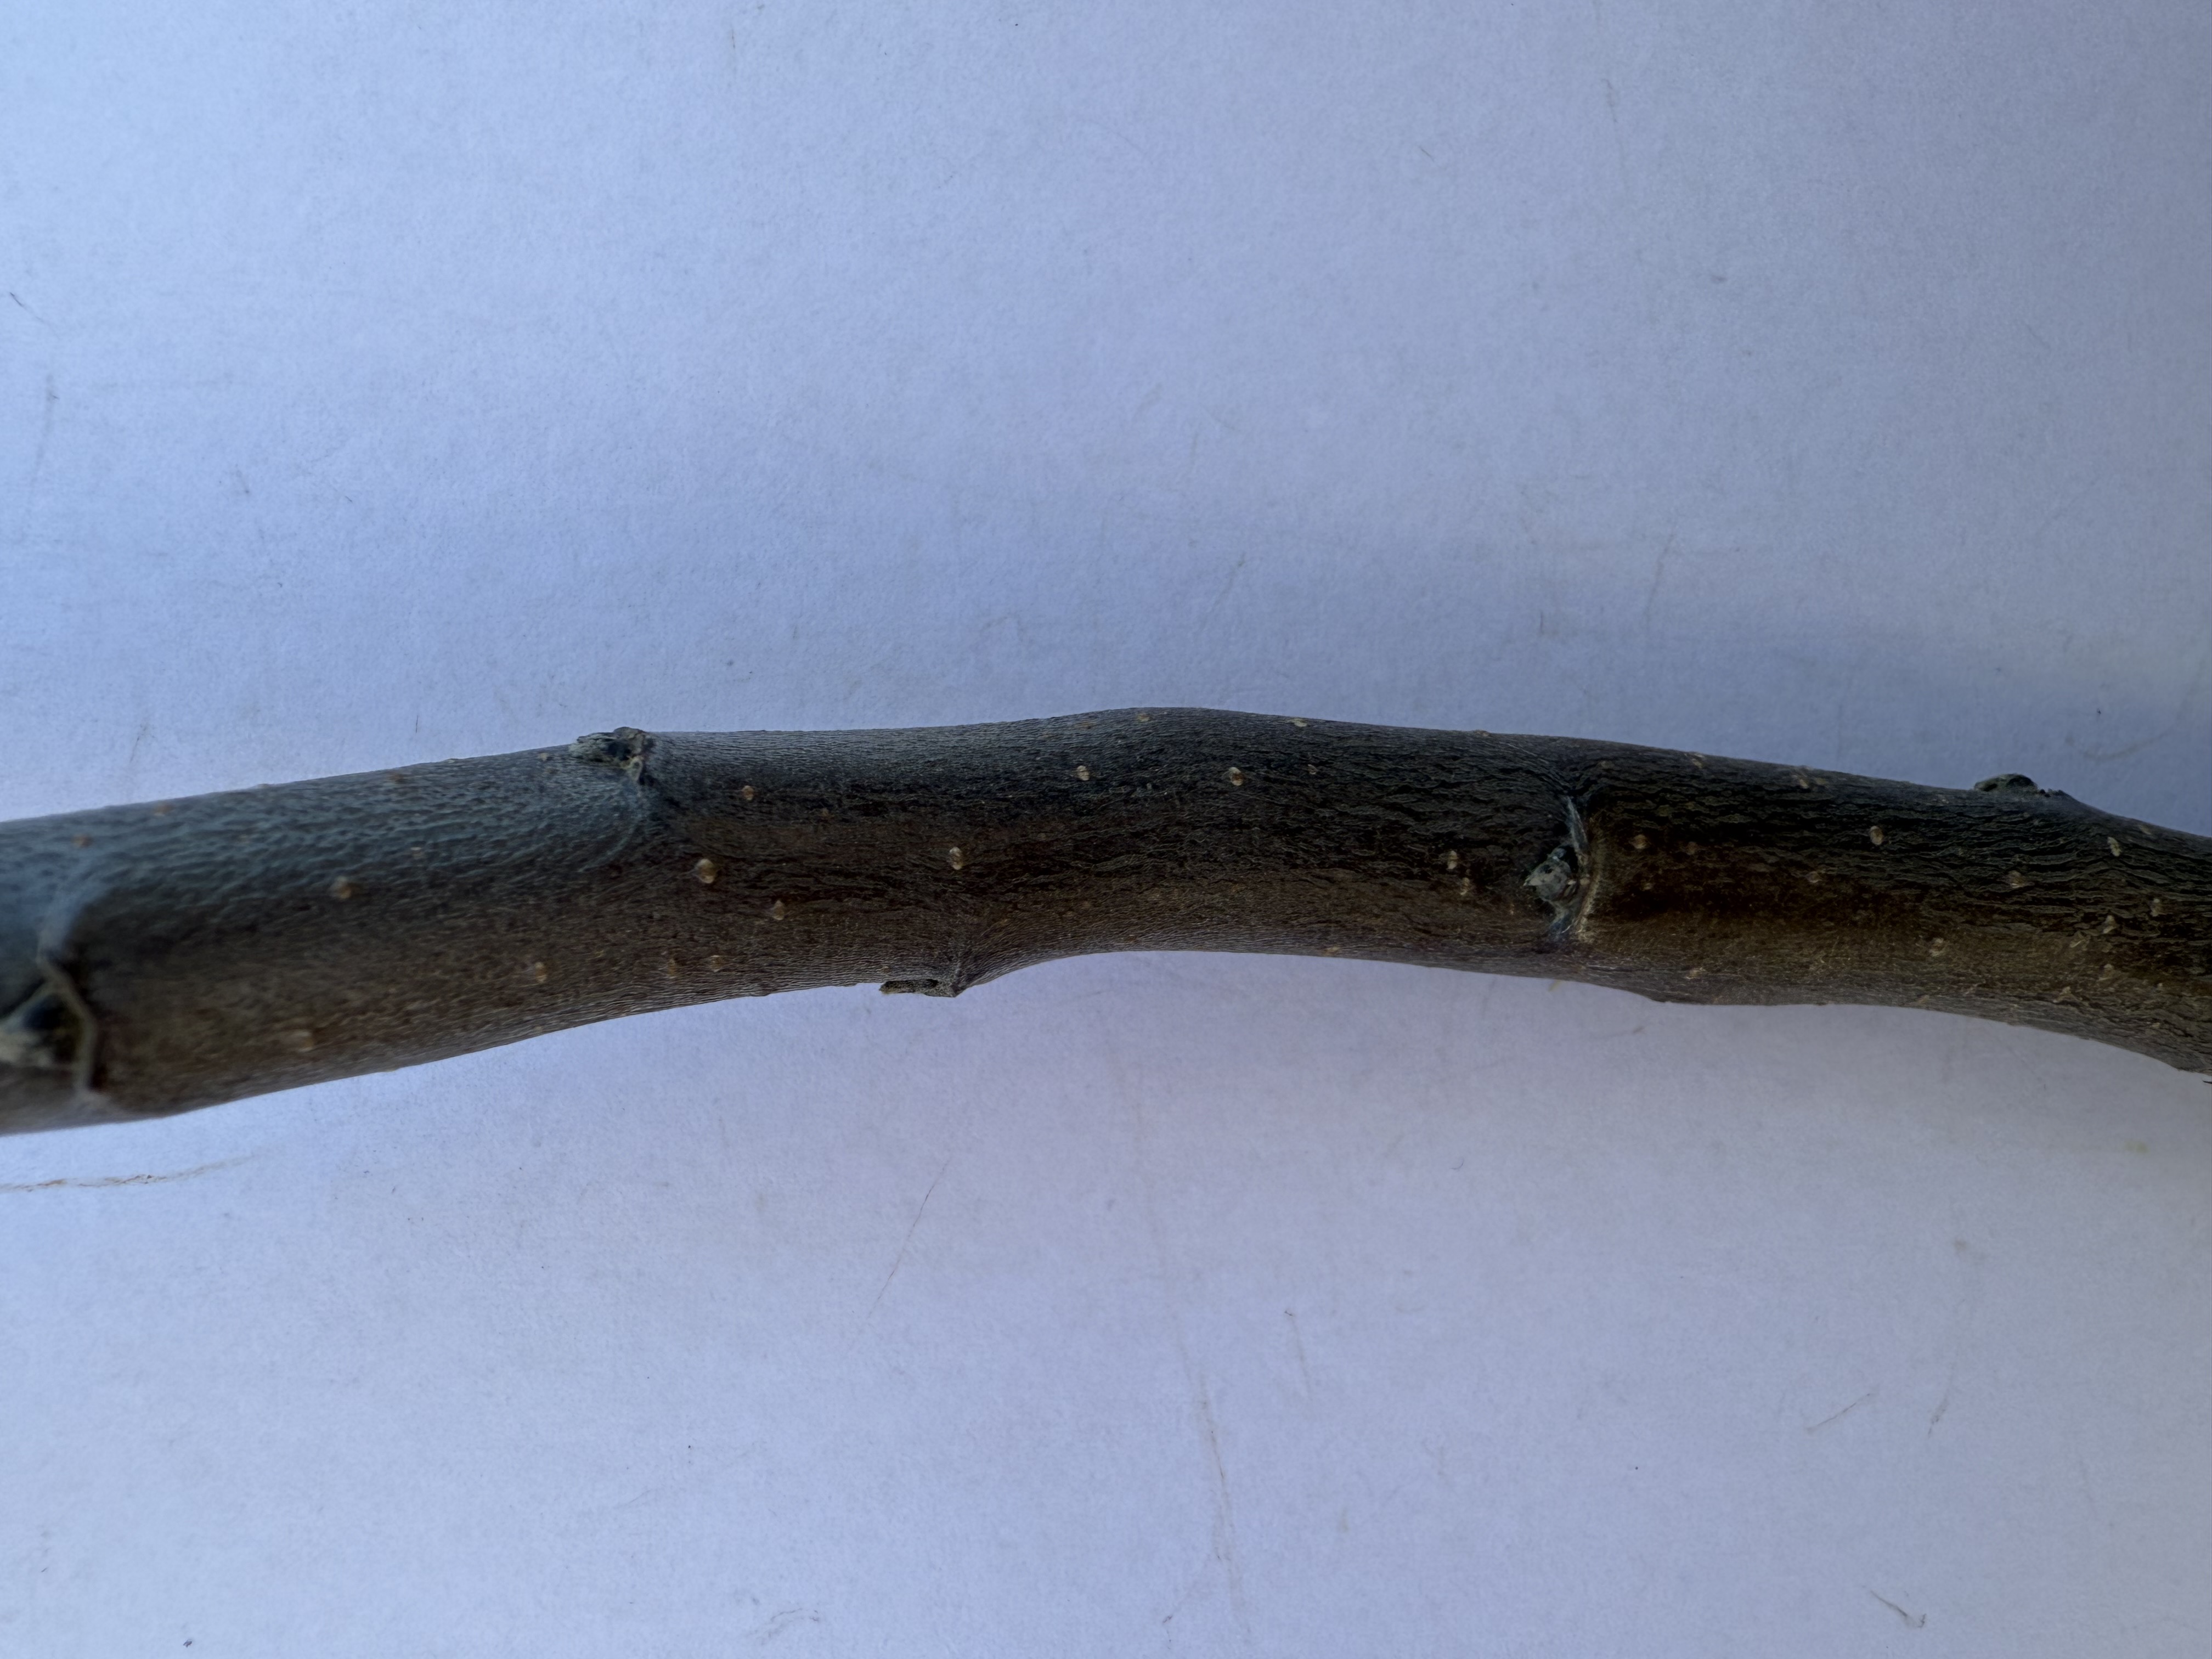
Variety: Redlove Apple